Port Authority of New York and New Jersey Police Department

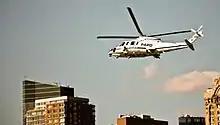
A PAPD S-76 in March 2010

After undertaking a study, the PAPD in July 2010 decided to disband its aviation unit, elimination of which would save an estimated $4 million annually in labor, fuel and maintenance costs. In addition, selling the fleet's two Sikorsky S-76 helicopters was expected to net over $8 million.